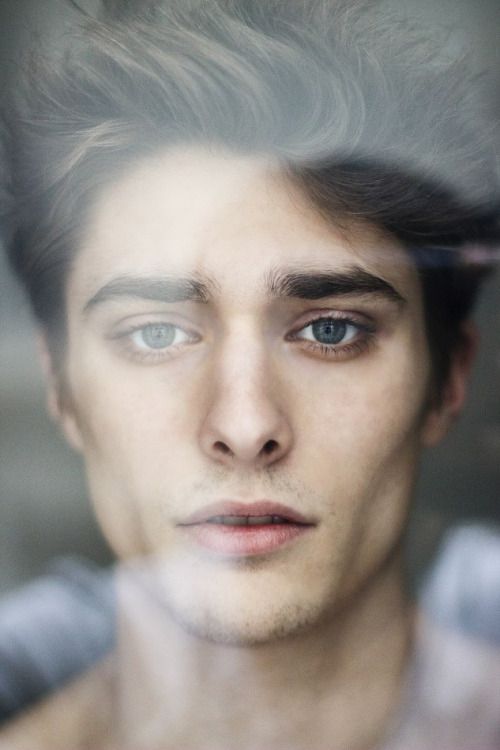
Label: Colored